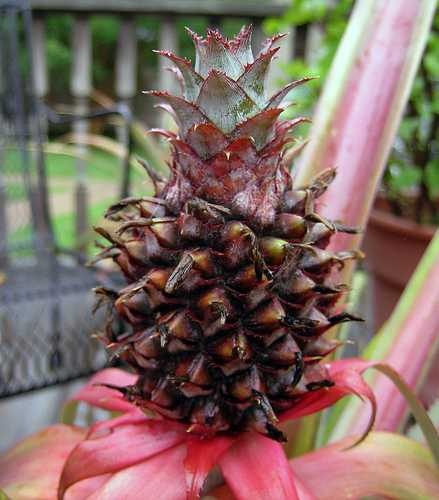
Label: Pineapple